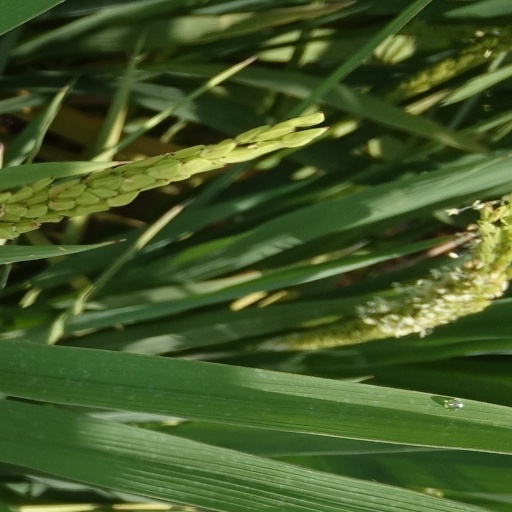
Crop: rice